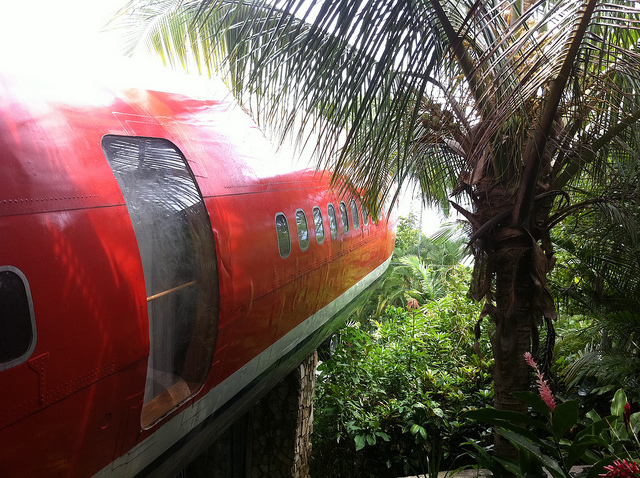
user: Given an image and a question. Answer the question in a short answer. Question: What fruit does that piney plant produce? Short Answer:
assistant: coconut